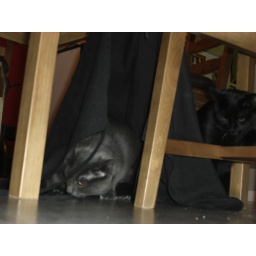
Loki (my grey cat) playing under an Apron at the kitchen table